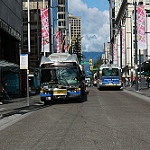
Label: street